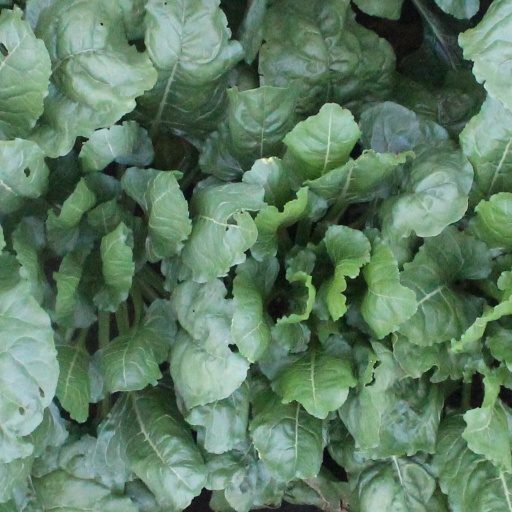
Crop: sugar beet